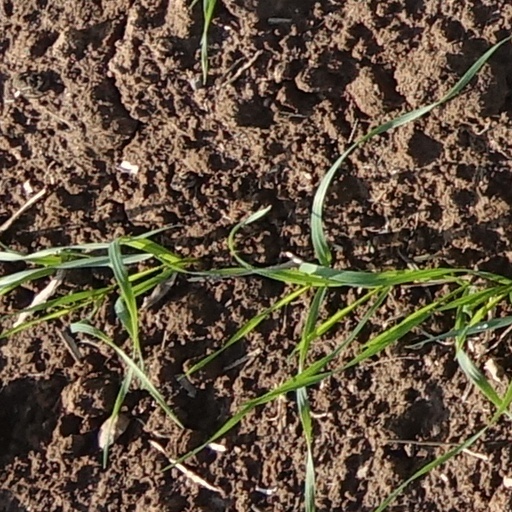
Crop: wheat